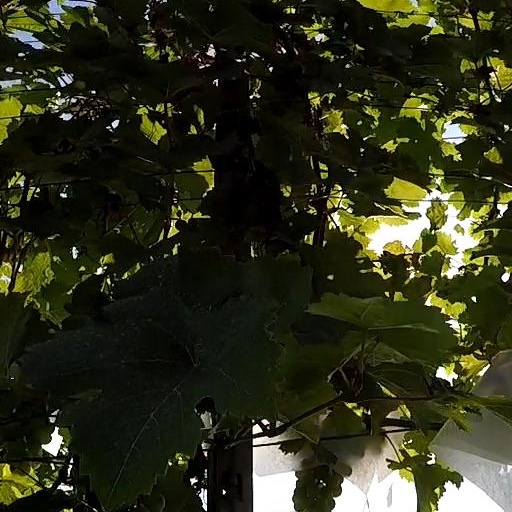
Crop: grape